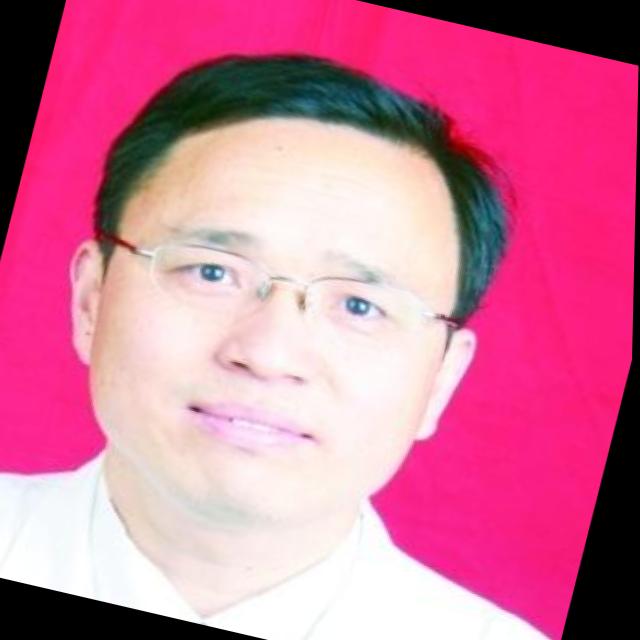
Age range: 45-64